Michael Gravgaard

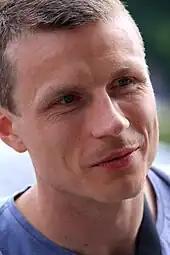
Gravgaard in 2009

Michael Julius Gravgaard (born 3 April 1978) is a Danish former professional footballer who played as a centre back. He began his career at Randers Freja. During his stay at Viborg, he occasionally played as a forward. With Copenhagen, he won the league title twice. His international career took place from August 2005 until September 2007, during which he played 18 matches and scored five goals for the Denmark national team. He effectively ended his playing career at Nantes in May 2010. Despite the fact of having a contract with Nantes until July 2011, the club were not interested to honour the contract, and opted instead in May 2010, to try to file him as "lifetime injured" towards their insurance company. When this attempt ultimately got unapproved by the French authorities, and Gravgaard had passed all additional health checks, the club then opted in January 2011, to dismiss him permanently from the club – a half year prematurely. Forced by that, Gravgaard announced in January 2011, that he would now end his active playing career for good, and that he would continue – at least for the next half year – to work as a football commentator, pundit and analyst at the Danish TV channel Canal 9.